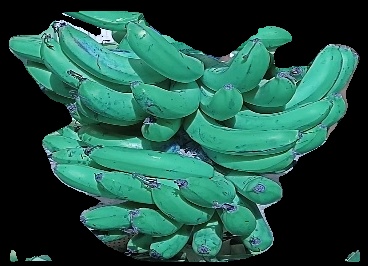
Variety: pachbale
Grade: grade3